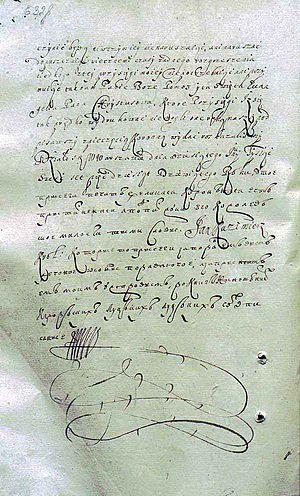
Le traité de Hadiach ou Hadiatch est un traité de paix signé le 16 septembre 1658, à Hadiatch entre les représentants de l'union de Pologne-Lituanie, représentée par S. Bieniewski et K. Jewłaszewski et les Cosaques, représentés par l'ataman Ivan Vyhovsky et starshyna Iouri Nemyrych, rédacteur du traité, et Pavlo Teteria.